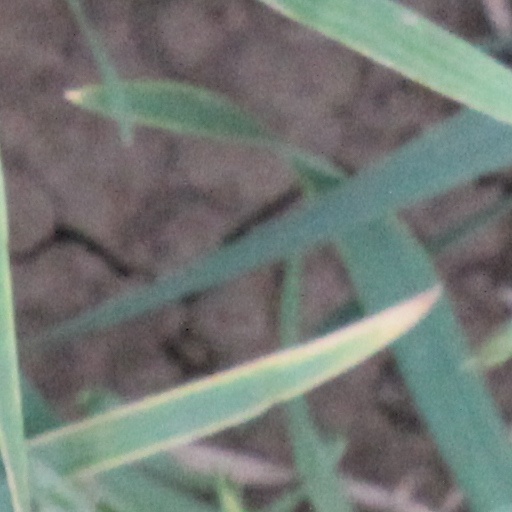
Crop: wheat